Hydnum repandum

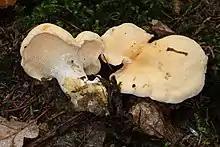
Collection from Eggingen, Germany

"H. repandum" is a mycorrhizal fungus. The fruit bodies grow singly, scattered, or in groups on the ground or in leaf litter in both coniferous and deciduous forests. They can also grow in fairy rings. Fruiting occurs from summer to autumn. The species is widely distributed in Europe, and is one of the most common of the tooth fungi. In Europe, it has been listed as a vulnerable species in the Red Data Lists of the Netherlands, Belgium, and Germany; Sweden lists it as being of Least Concern. "H. repandum" does not occur in Canada, but two related species do: "H. washingtonianum" and "H. subolympicum".